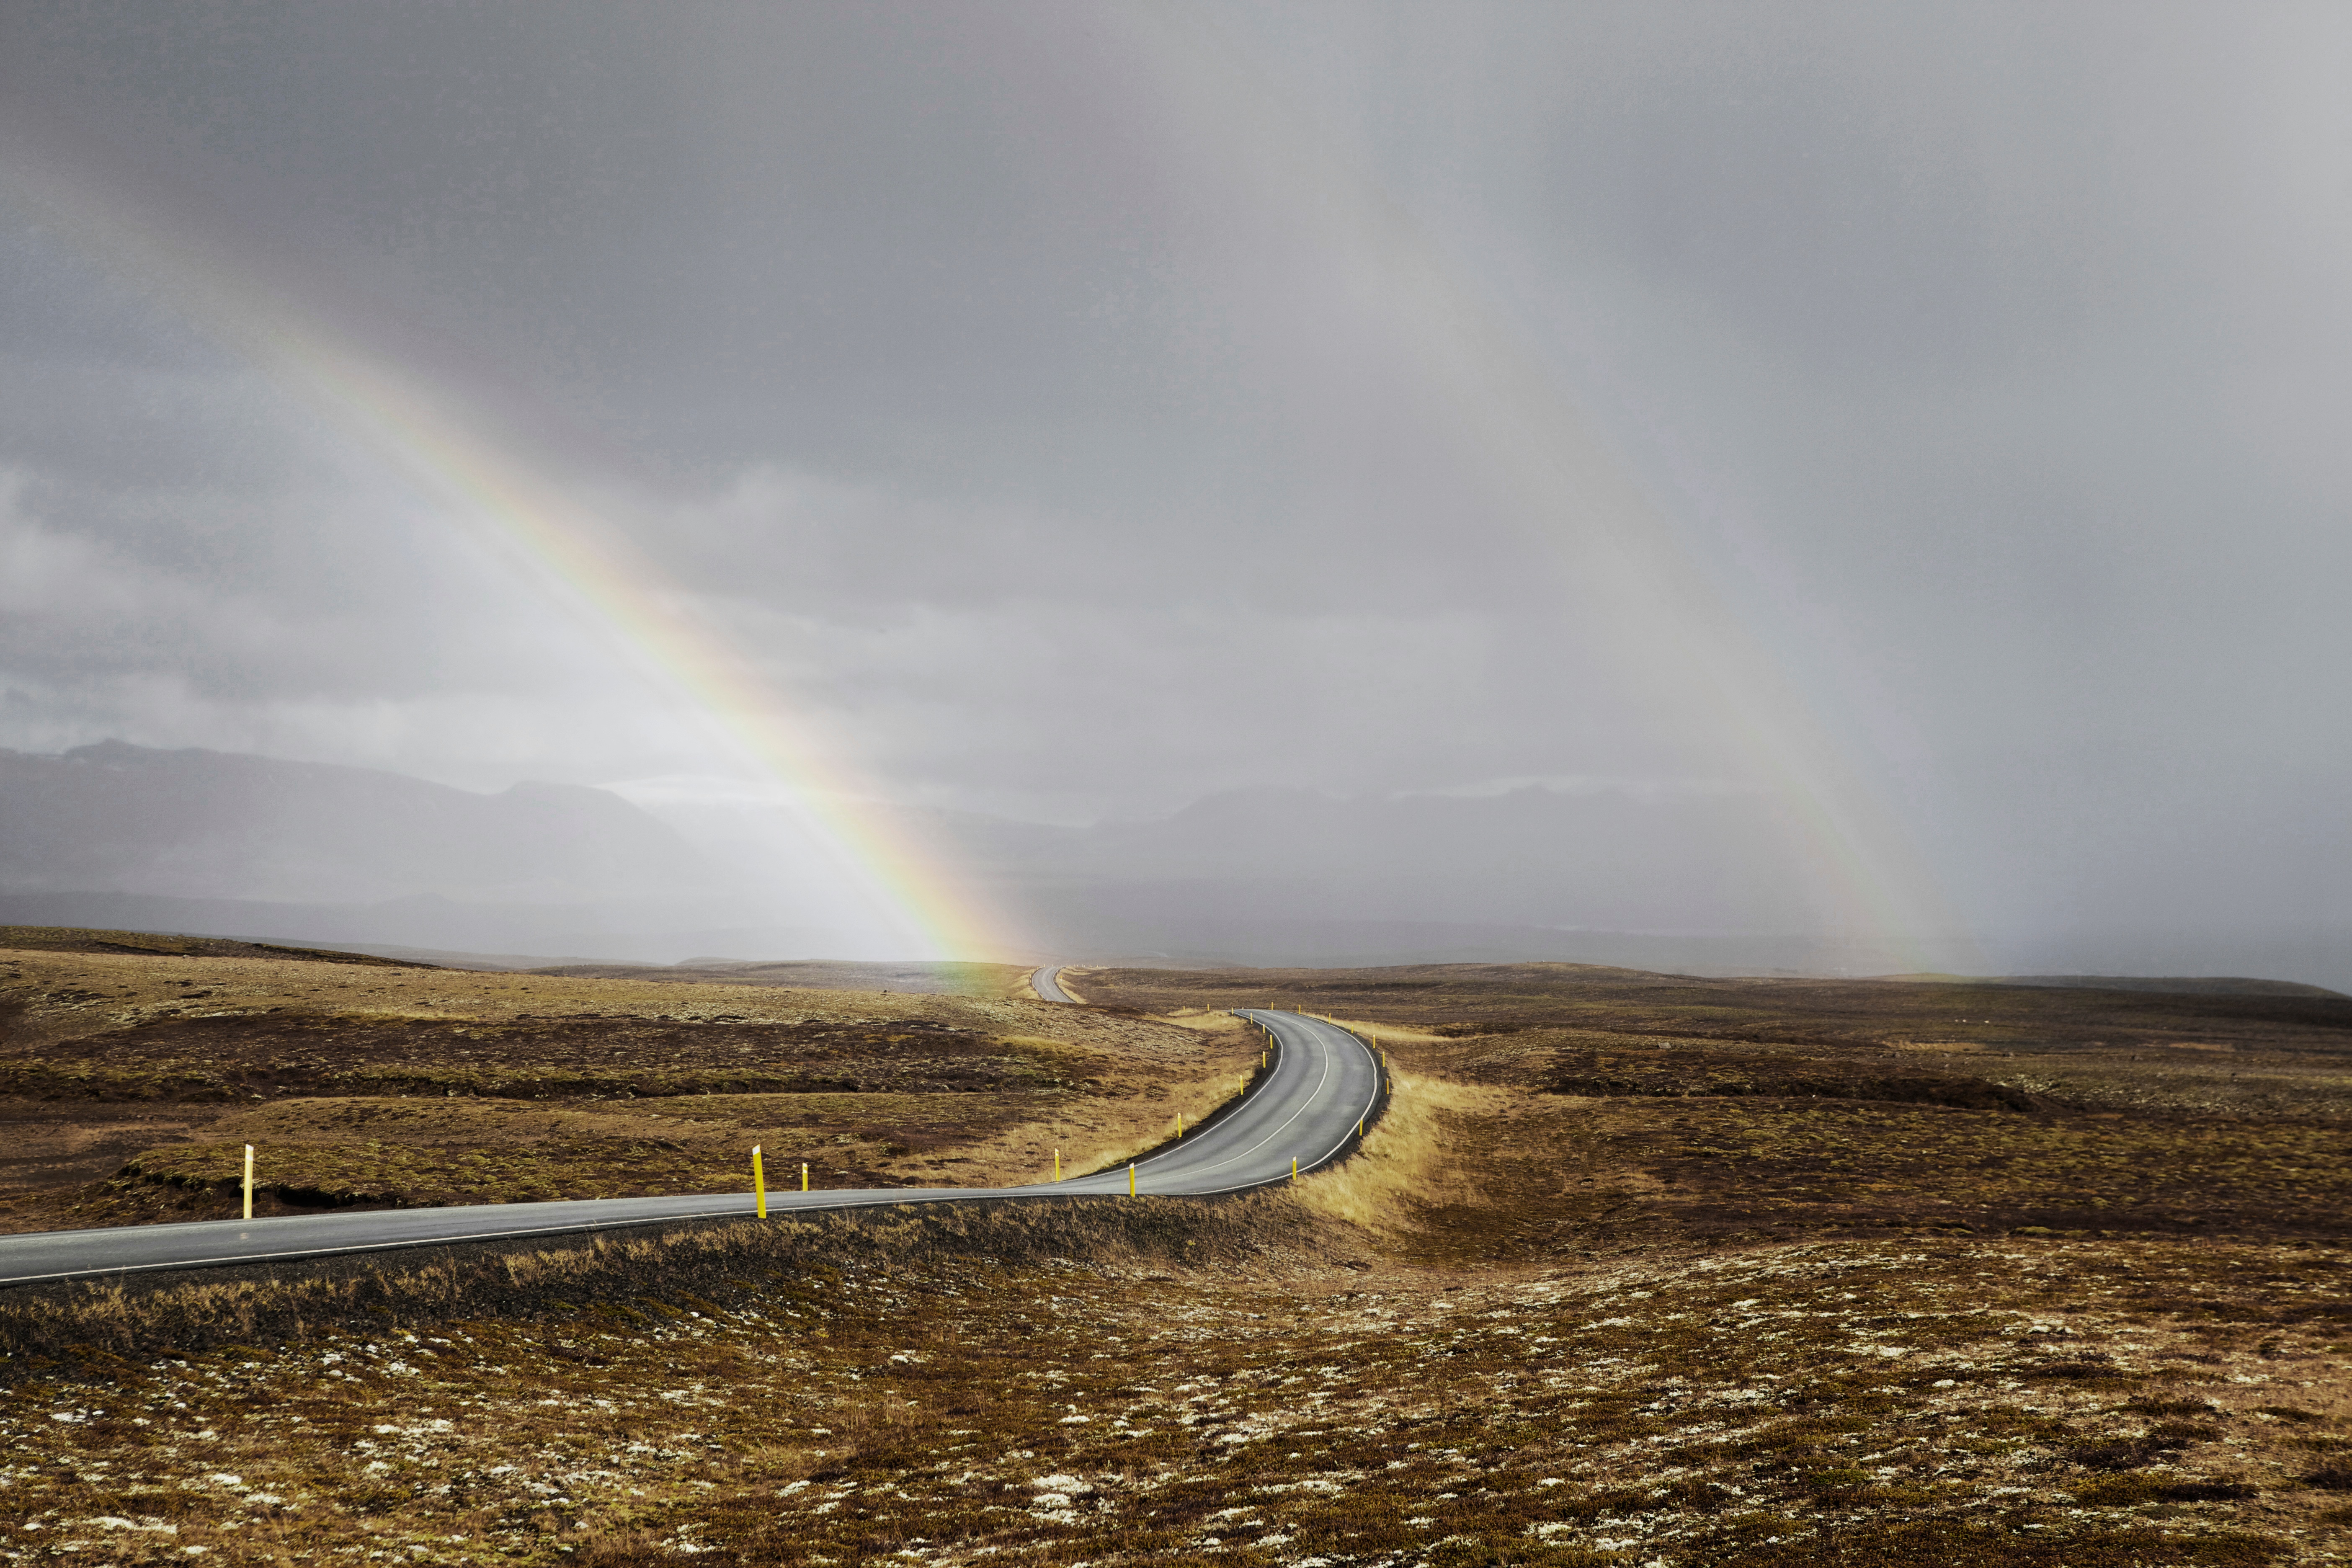
landscape, sea, nature, horizon, mountain, cloud, sky, field, sunlight, morning, hill, highway, wind, atmosphere, weather, winding road, plain, double rainbow, rainbow, meteorological phenomenon, atmospheric phenomenon, atmosphere of earth